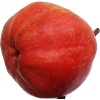
Label: Pear Red 1